Grant Building (Pittsburgh)

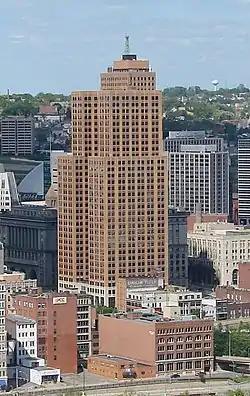
View of the Grant Building from Mt. Washington.

The Grant Building is 40-story, skyscraper at 310 Grant Street in downtown Pittsburgh, Pennsylvania. The building was completed and opened on February 1, 1929 at a cost of $5.5 million ($ million today). The Art Deco building's facade is built with Belgian granite, limestone, and brick. It was famous for a radio antenna that rose roughly from the roof of the tower and had an aviation beacon that spelled out .--. .. - - ... -... ..- .-. --. ... or P-I-T-T-S-B-U-R-G-H in Morse Code. The beacon could be seen as far away as on clear nights. A smaller version of the beacon, still flashing out the name of the city remains to this day, although malfunctions with the relay switch caused it to spell "P-I-T-E-T-S-B-K-R-R-H", and eventually "T-P-E-B-T-S-A-U-R-G-H" before being repaired on July 27, 2009.